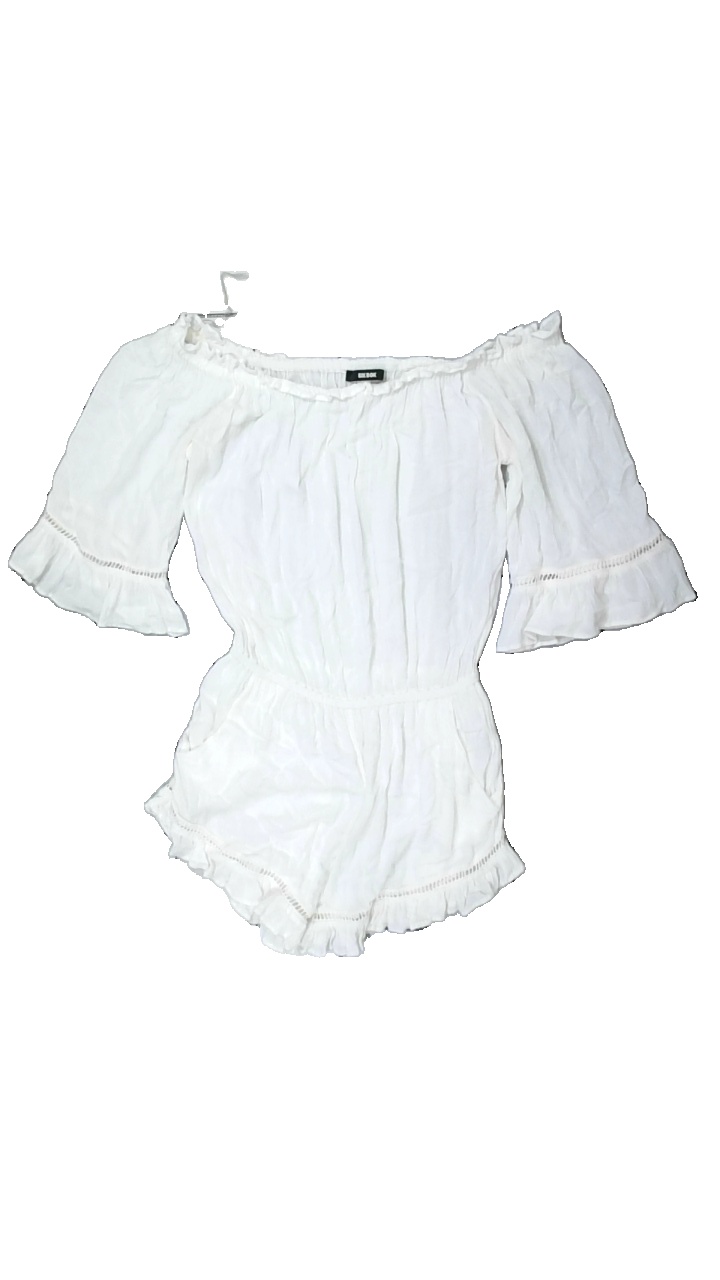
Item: Dress (Ladies)
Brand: Bikbok
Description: vit jumpsuit med svettfläckar i armhålorna
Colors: White
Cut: Regular
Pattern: Lace
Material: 100% viscose
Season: All
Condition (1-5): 3
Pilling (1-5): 5
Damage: fläck armhåla
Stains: Major
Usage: Remake
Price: <50